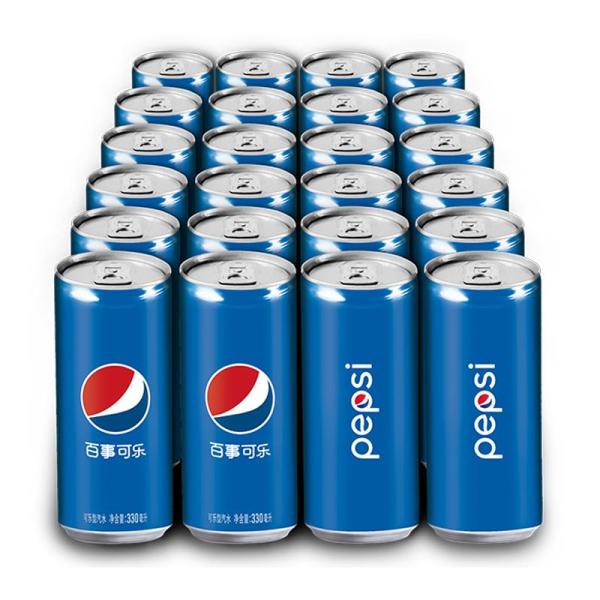
Label: metal